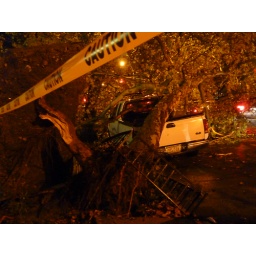
tree in truck 1